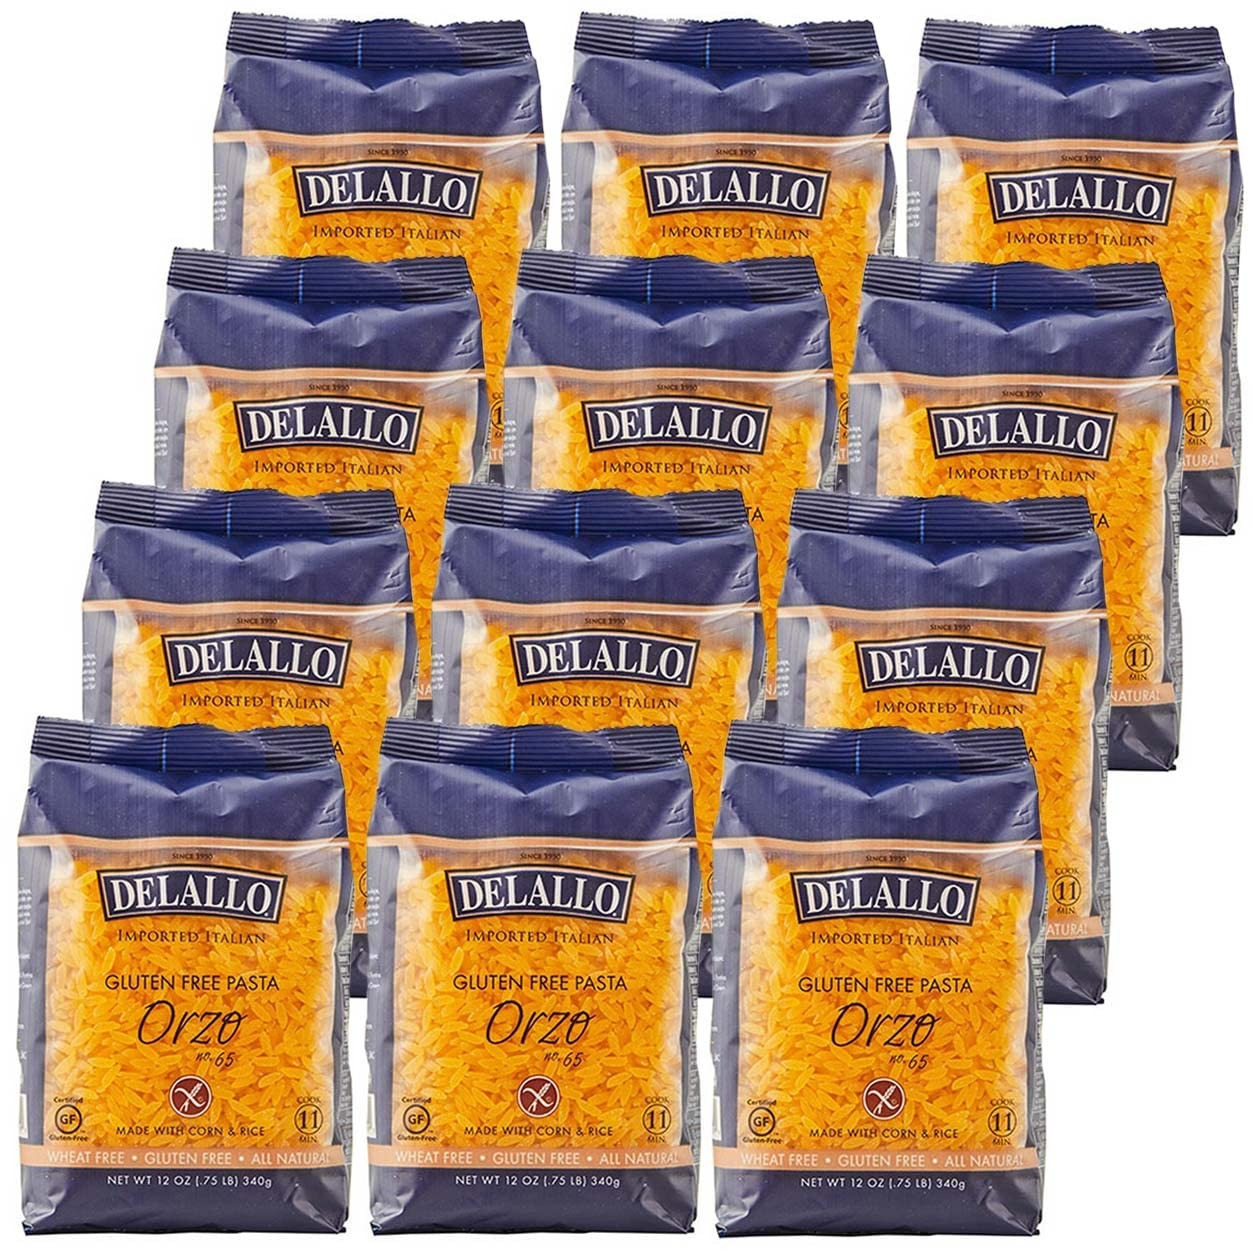
Item Name: DeLallo Gluten Free Orzo Pasta, Made with Corn & Rice, Wheat Free, 12oz Bag, 12-Pack
Product Description: DeLallo began as an Italian market in the hardworking industrial town of Jeannette, PA, just outside of Pittsburgh. Founders George and Madeline DeLallo established their marketplace over 60 years ago. The DeLallo family is dedicated to sharing their passion for food with the community, believing each product should tell a story and deliver an authentic Italian experience. Along with living up to its name, origin and method of production, each product makes a promise to the consumer—one of quality and consistency. These principles are at the heart of our success as a trusted, nationally recognized Italian and Mediterranean foods brand. Crafted with the finest raw ingredients, DeLallo Gluten-Free Pasta Corn & Rice Orzo is expertly milled for full flavor and the perfect al dente bite. Whether you follow a gluten-free diet for nutritional reasons or due to gluten intolerance (celiac disease), DeLallo's Gluten-Free Pasta is the ultimate wheat-free Italian pasta for all of your favorite gluten-free recipes.
Value: 144.0
Unit: Fl Oz

Price: 47.48